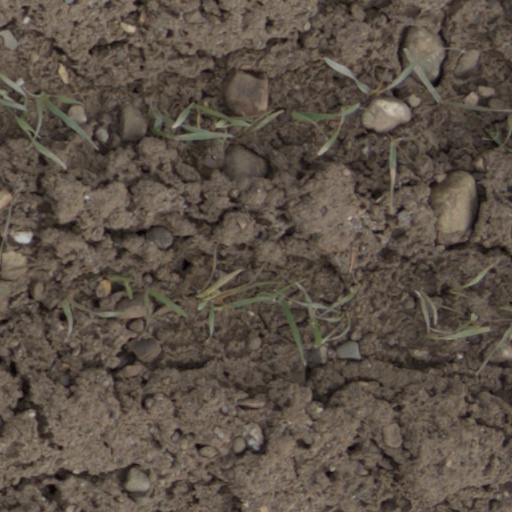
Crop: wheat